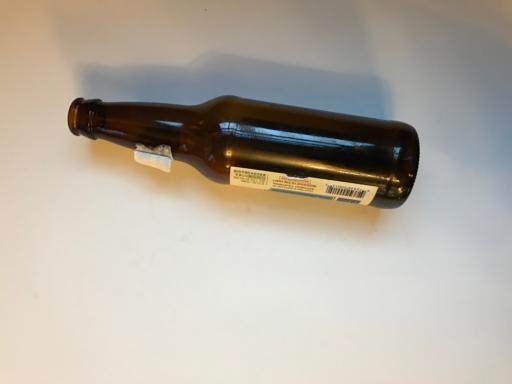
Waste category: glass